The Greatest: My Own Story

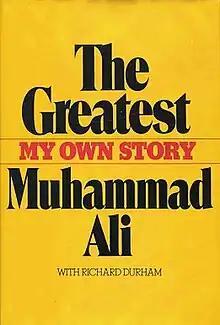
First edition

The Greatest: My Own Story is a 1975 autobiography of heavyweight boxer Muhammad Ali, who was three times World Heavyweight Champion and has been called the greatest heavyweight from all eras.